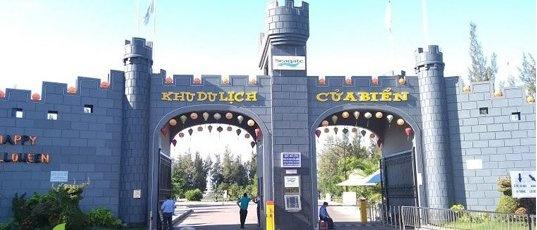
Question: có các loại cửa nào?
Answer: cửa khu du lịch và cửa biển